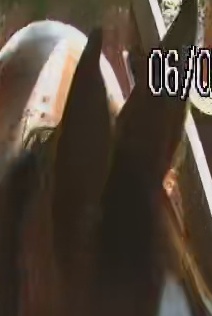
Face region: ears (position_of_ears)
Pain indicator: not_present